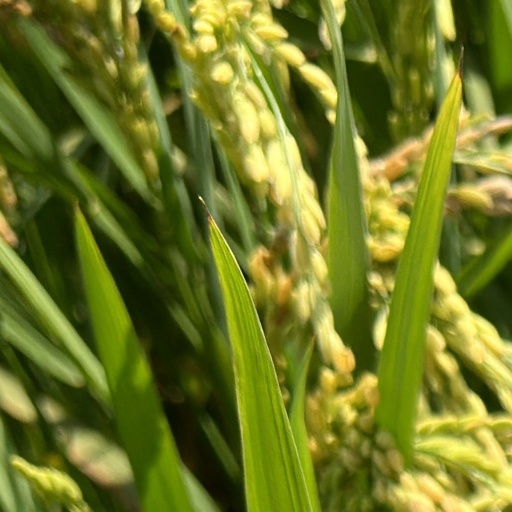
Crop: rice